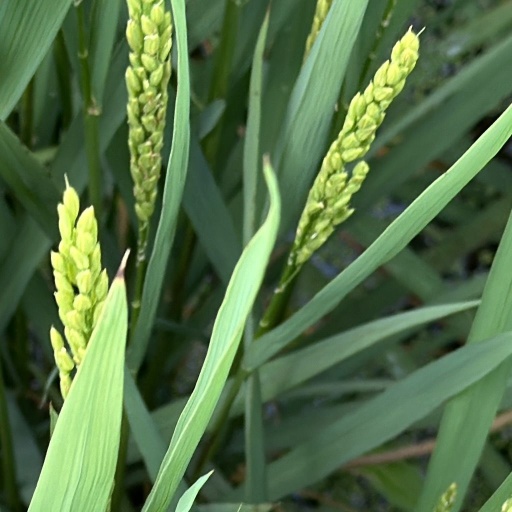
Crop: rice